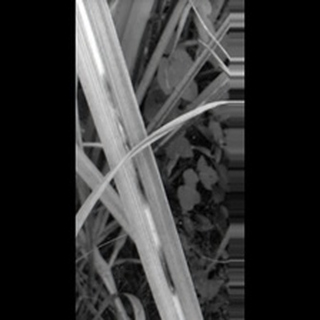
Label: sugarcane_red_rot